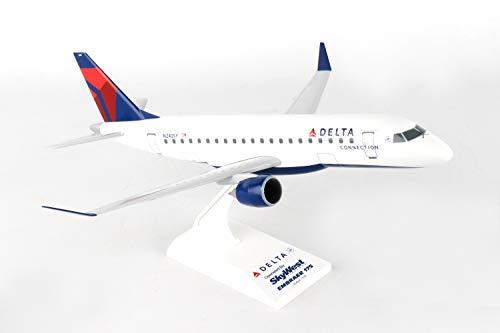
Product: Daron Skymarks Delta E175 1/100 Skywest SKR922
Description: Exceptional detail.
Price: $36.99
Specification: ProductDimensions:12x12x7inches|ItemWeight:14.4ounces|ShippingWeight:14.4ounces(Viewshippingratesandpolicies)|ASIN:B06XKD1FPR|Itemmodelnumber:SKR922|Manufacturerrecommendedage:14yearsandup